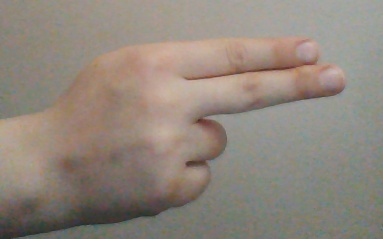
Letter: ain